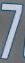
Number: 7